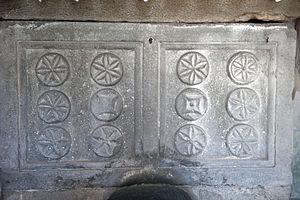
Pietra serena est l'expression italienne qui désigne une roche de grès, gris foncé, un micaschiste, dont la dureté relative permet la réalisation de colonnes monolithiques qui provient principalement des carrières de la commune de Firenzuola, province de Florence, en Toscane.